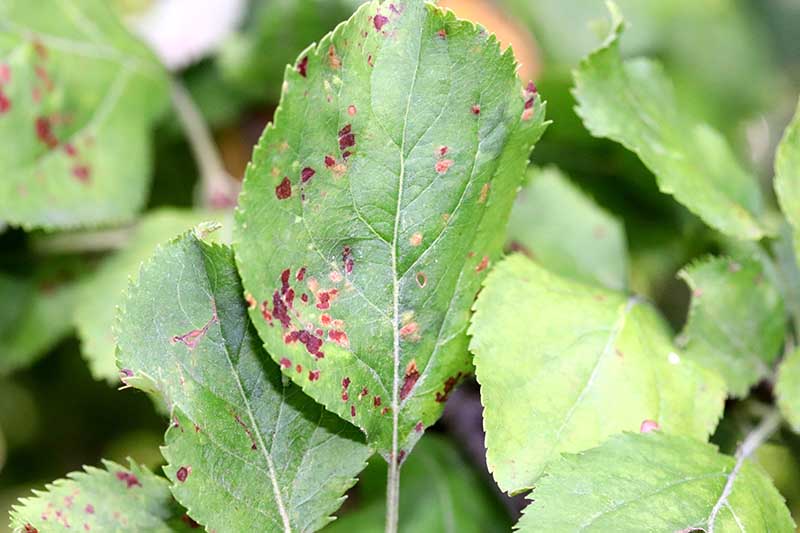
Plant: Apple
Disease: apple scab